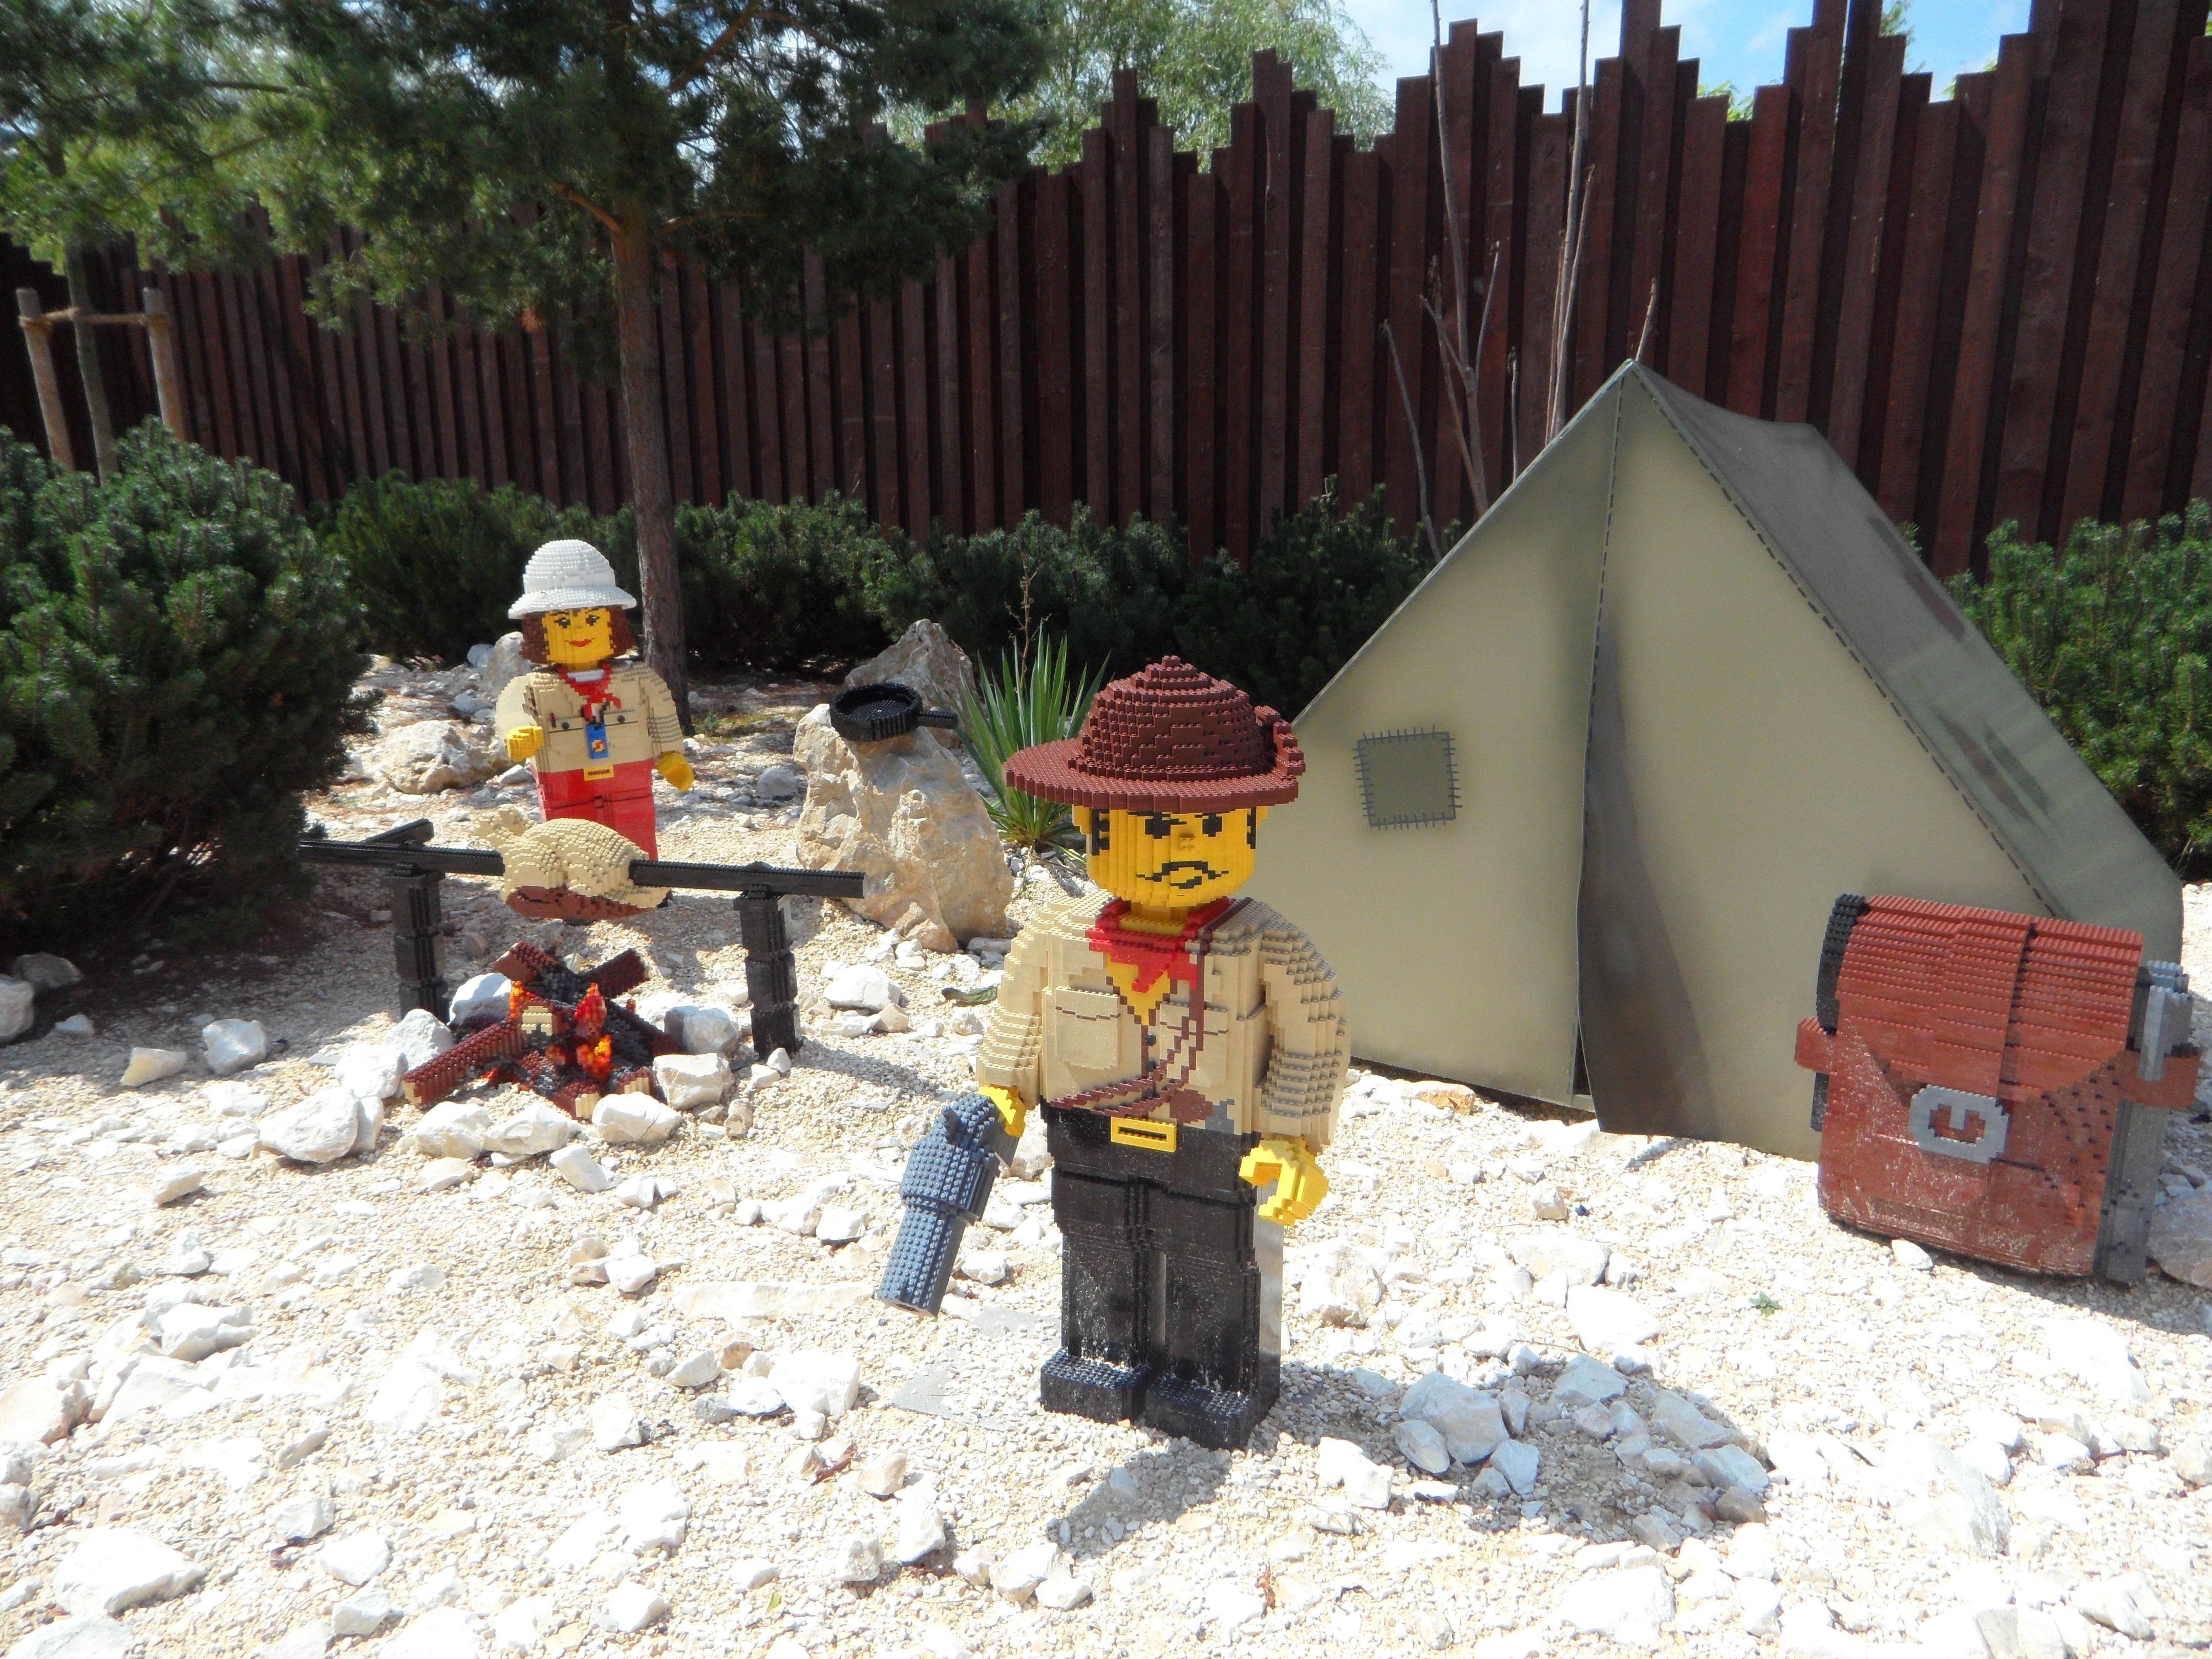
adventure, agriculture, research, archaeology, lego, excavation, legoland, lego blocks, building blocks, legomaennchen, out of legos, archaeologists